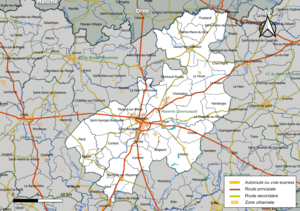
Carte géographique de la Communauté de communes Mayenne Communauté, département de la Mayenne, France. Composition au 1er janvier 2019.
Mayenne Communauté est une communauté de communes française, située dans le département de la Mayenne et la région Pays de la Loire. Elle est issue de la fusion de la communauté de communes du Pays de Mayenne et de la communauté de communes Le Horps-Lassay le 1ᵉʳ janvier 2016.